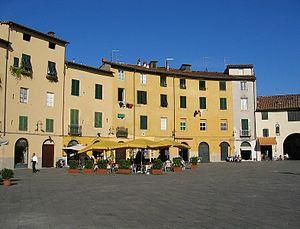
Lucques est une ville italienne d'environ 89 000 habitants, chef-lieu de la province du même nom, située en Toscane. Elle fut autrefois, avant la réalisation de l'unité italienne, une ville libre puis la capitale de la principauté souveraine puis duché de Lucques. Elle se trouve non loin de la mer Tyrrhénienne, plus exactement à une vingtaine de kilomètres de la côte ligure.